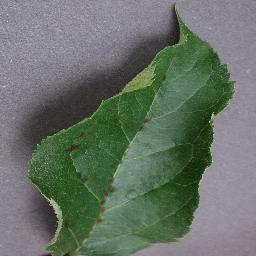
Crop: apple
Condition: scab